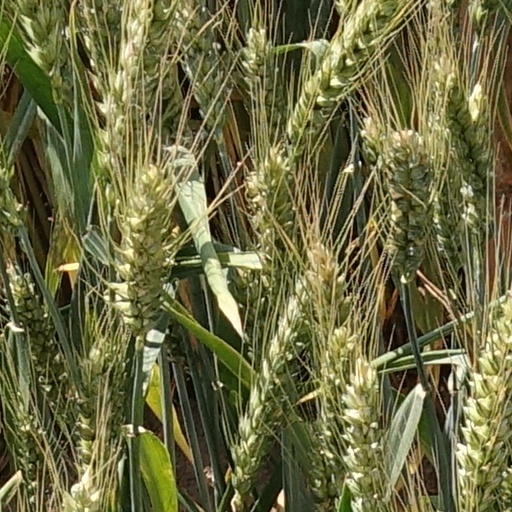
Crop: wheat